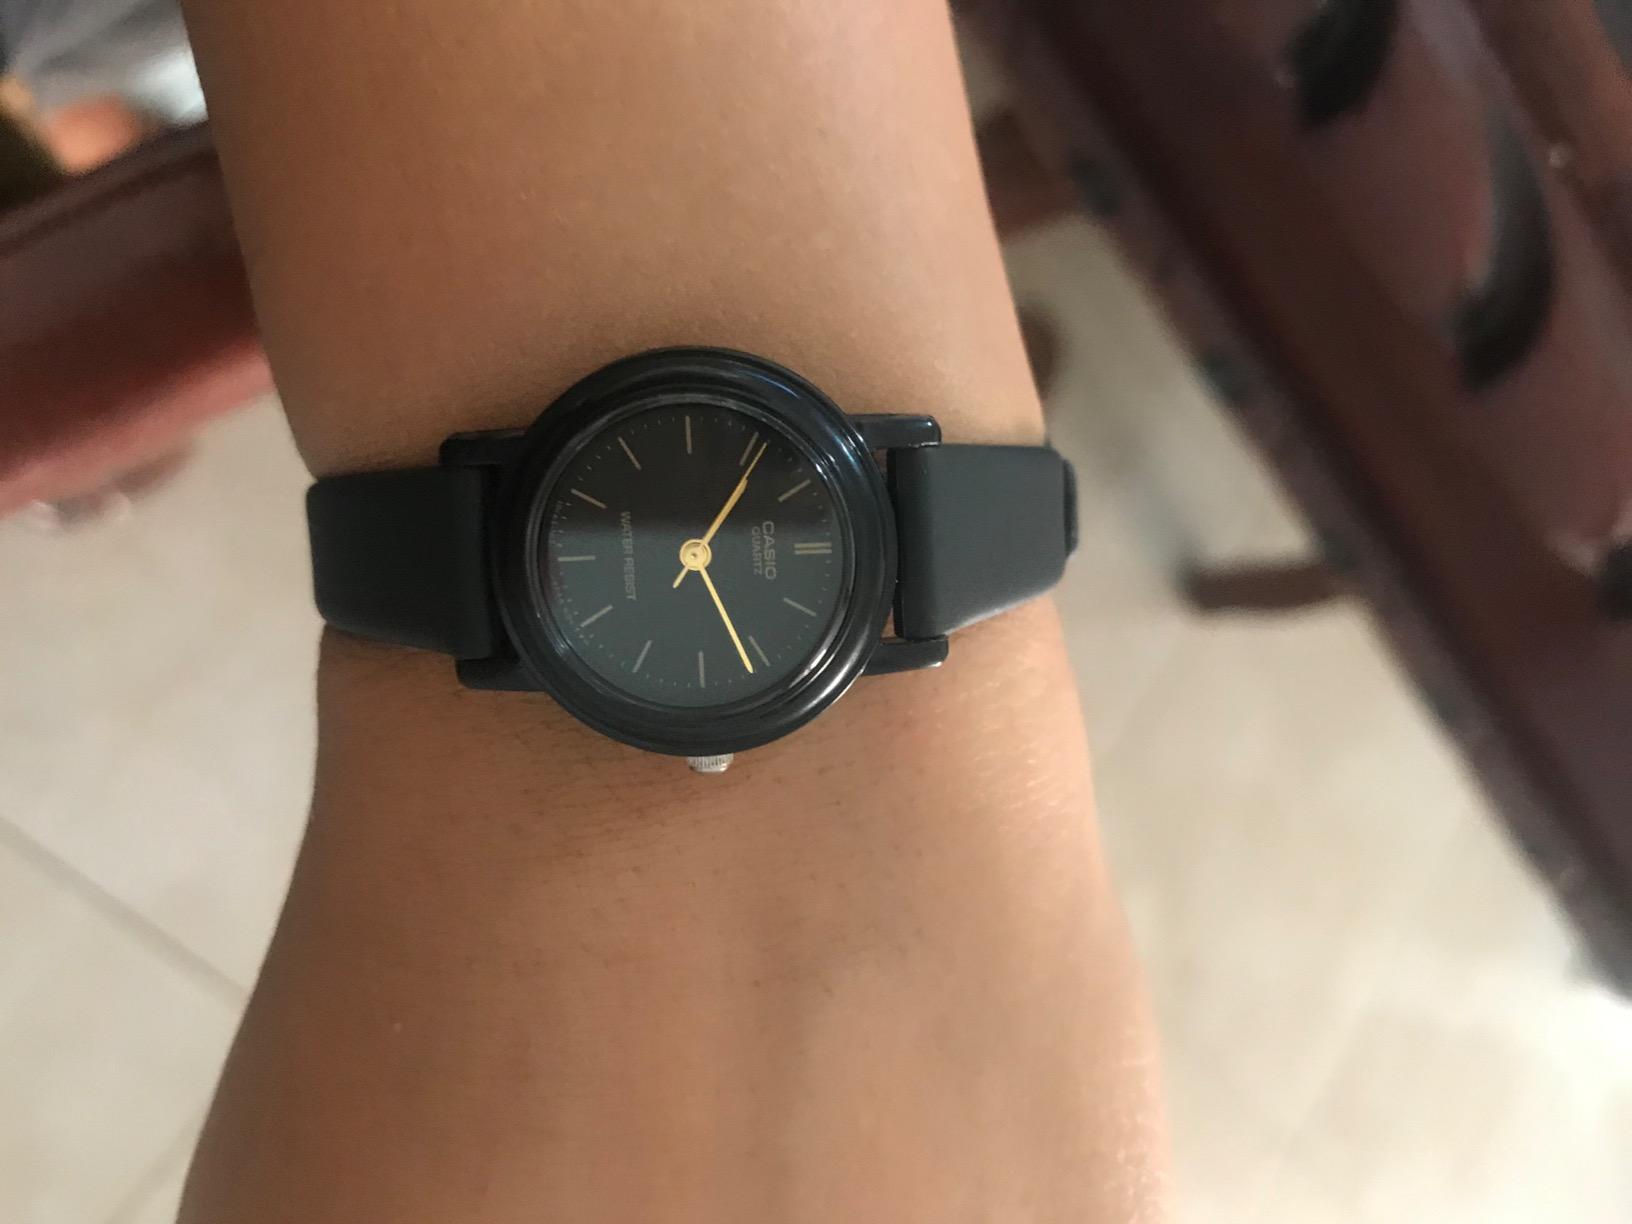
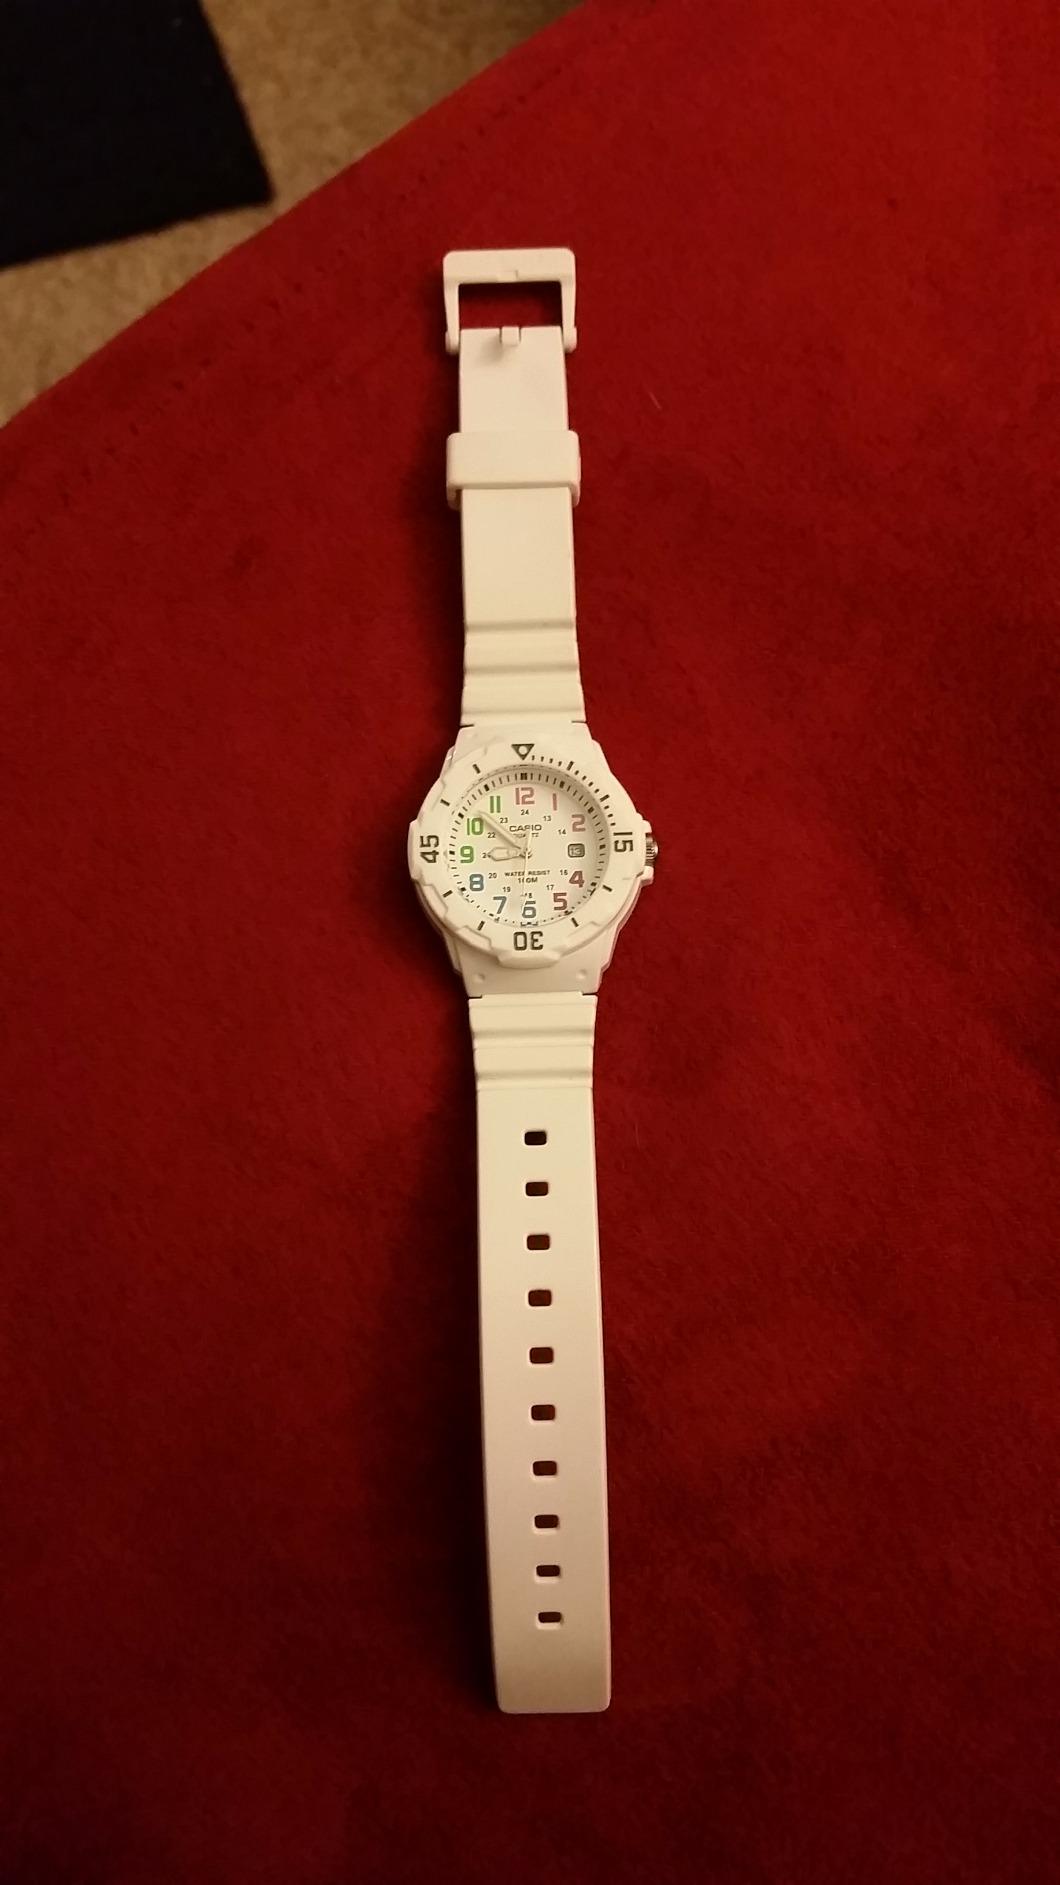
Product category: accessories_watch
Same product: no